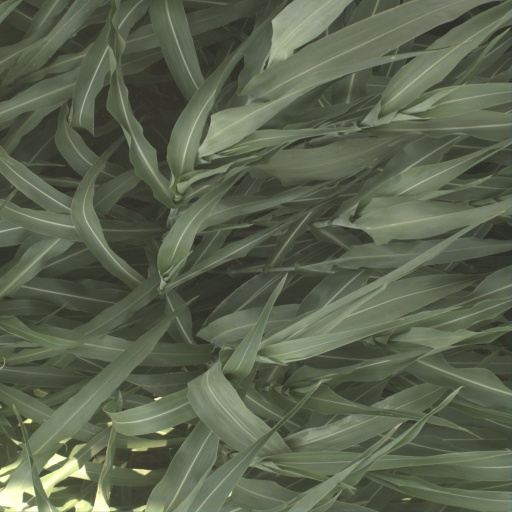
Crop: sorghum